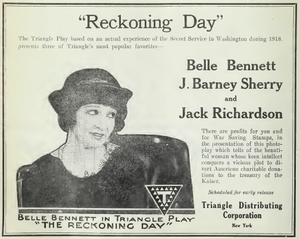
The Reckoning Day est un film américain réalisé par Roy Clements, sorti en 1918.
Belle Bennett est une actrice américaine du cinéma muet, née le 22 avril 1891 à Milaca; décédée à Los Angeles le 4 novembre 1932.